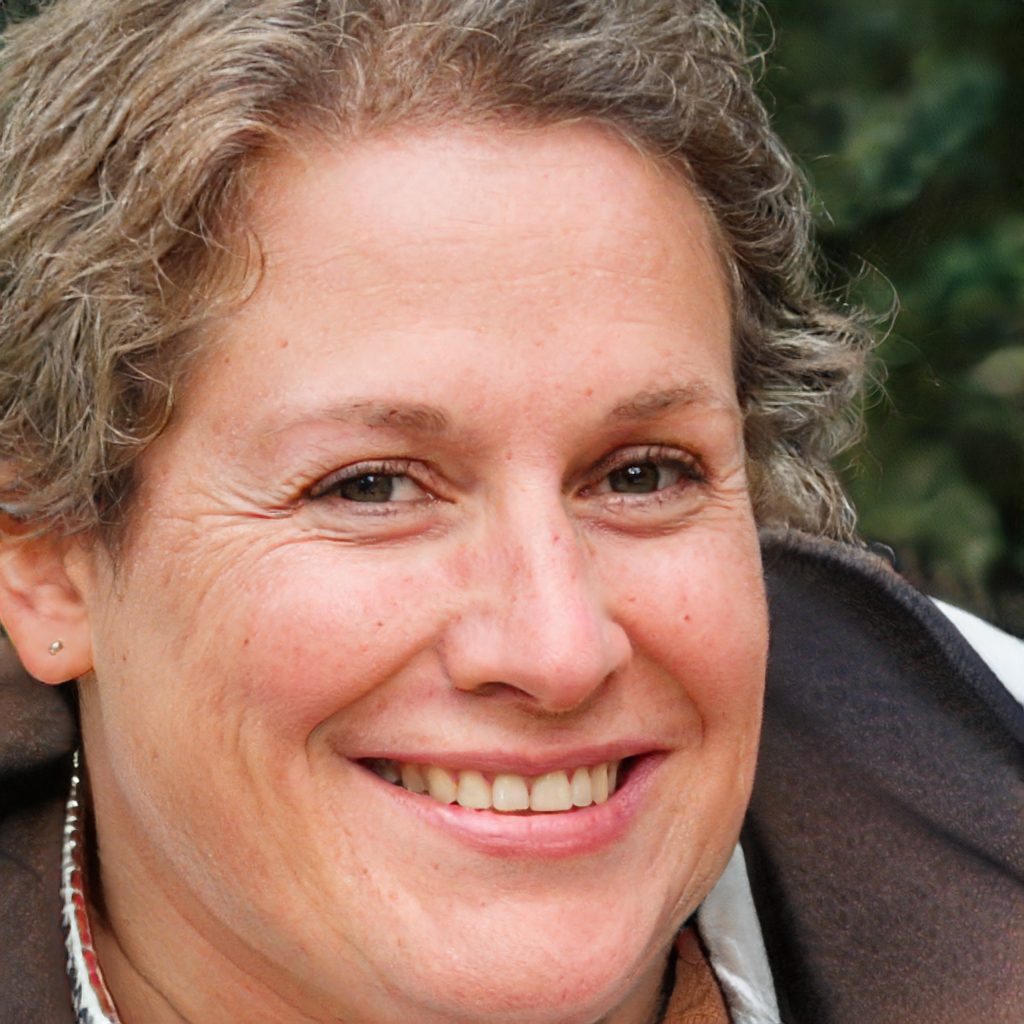
Portrait style: Real Portrait